Katanpää-class mine countermeasure vessel

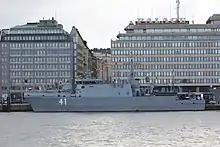
"Purunpää"

The "Katanpää"-class mine countermeasure vessels were initially referred to as the MCMV 2010 class after the mine countermeasure development project and "MITO class" after the Finnish word for mine countermeasures, "miinantorjunta". As naval vessel classes of the Finnish Navy are traditionally named after the lead ship of the class, the new class of mine countermeasure vessels received its final name when the first vessel was named "Katanpää" (pennant number 40) on 16 June 2009. The second vessel of the "Katanpää" class received its name, "Purunpää" (41), on 26 September 2010 and the third one was named "Vahterpää" (42) on 3 November 2011.